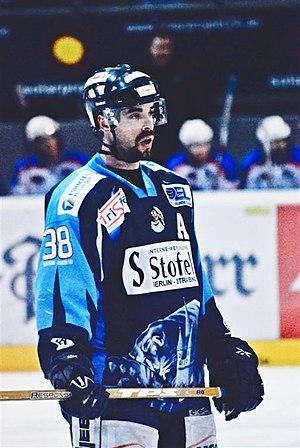
Yannick Tremblay est un joueur professionnel canadien de hockey sur glace qui évoluait à la position de défenseur.